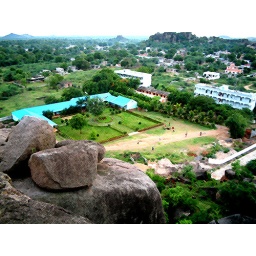
This photo was shot from the top of the rock field in front of my college....ITM Warangal...